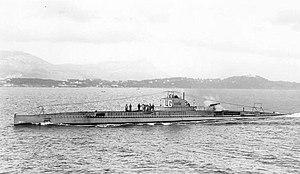
La classe Lagrange est une série de sous-marins de la Marine nationale française qui ont servi durant l'entre-deux-guerres.
Le Lagrange (Q112) était un sous-marin de la Marine nationale française. Il a servi durant l'entre-deux-guerres.